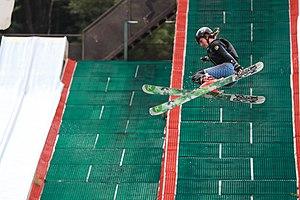
Drop-in Cerdanya Water Jump parc, ski freestyle
Le water jump est une discipline qui se pratique à vélo de type BMX ou VTT. Le but est d'effectuer des figures aériennes à l'aide d'une rampe, avec réception dans l'eau.